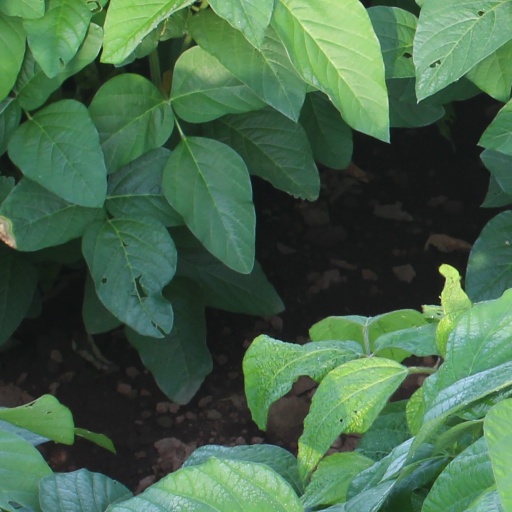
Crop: soybean